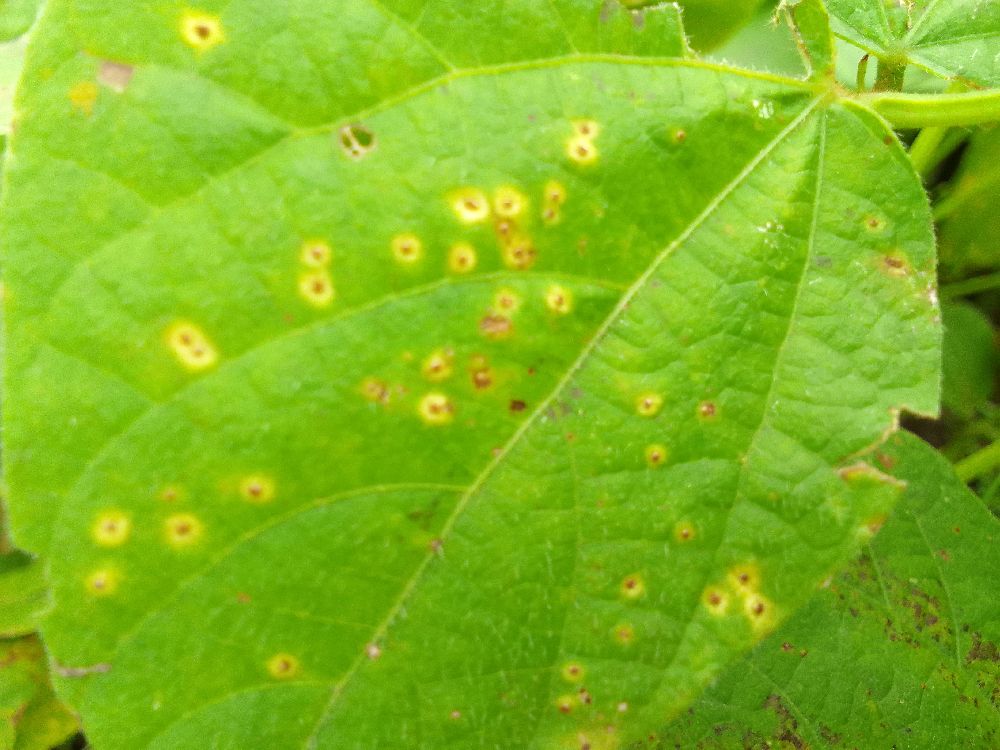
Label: rust